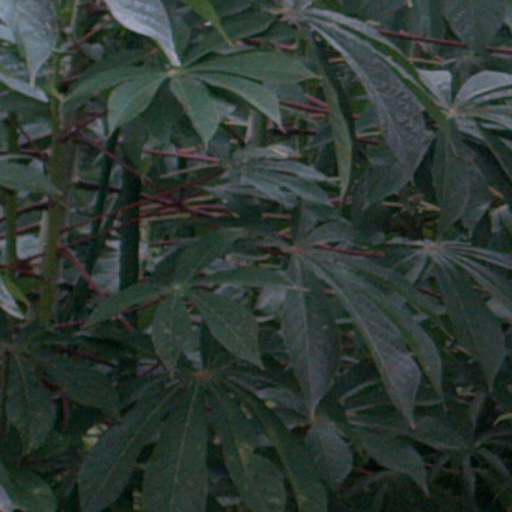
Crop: cassava